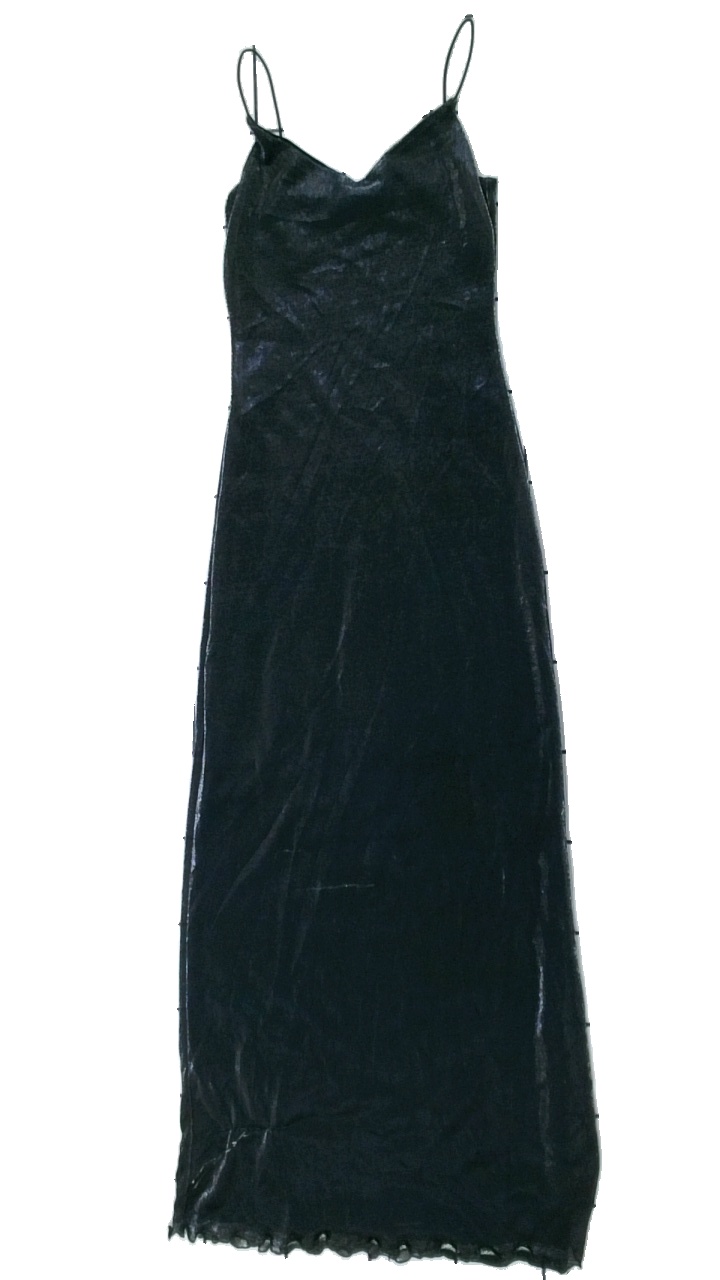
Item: Dress (Ladies)
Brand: La Petite Francaise
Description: svart glitter klänning, några glittertrådar har gått upp/lossnat
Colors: Black
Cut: Regular
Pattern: Glitter
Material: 100% nylone
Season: All
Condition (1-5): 3
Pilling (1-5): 5
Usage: Export
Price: <50